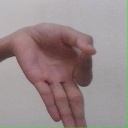
अक्षर: ज्ञ